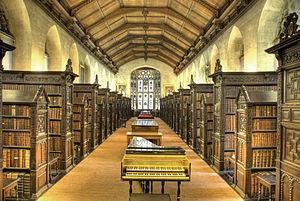
St John's College est l'un des 31 collèges de l'université de Cambridge au Royaume-Uni. Son nom officiel complet est The Master, Fellows and Scholars of the College of St John the Evangelist in the University of Cambridge. Parmi les anciens étudiants du collège, on trouve neuf lauréats du prix Nobel, six premiers ministres, trois archevêques, deux princes, et trois saintsc.